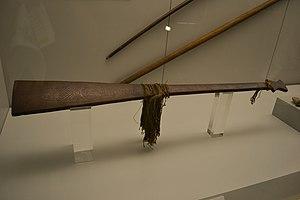
Les macanas étaient des masses de bois qu'utilisaient les guerriers précolombiens pour tuer, blesser, ou étourdir leurs ennemis. C'était l'arme principale des guerriers jaguars aztèques.